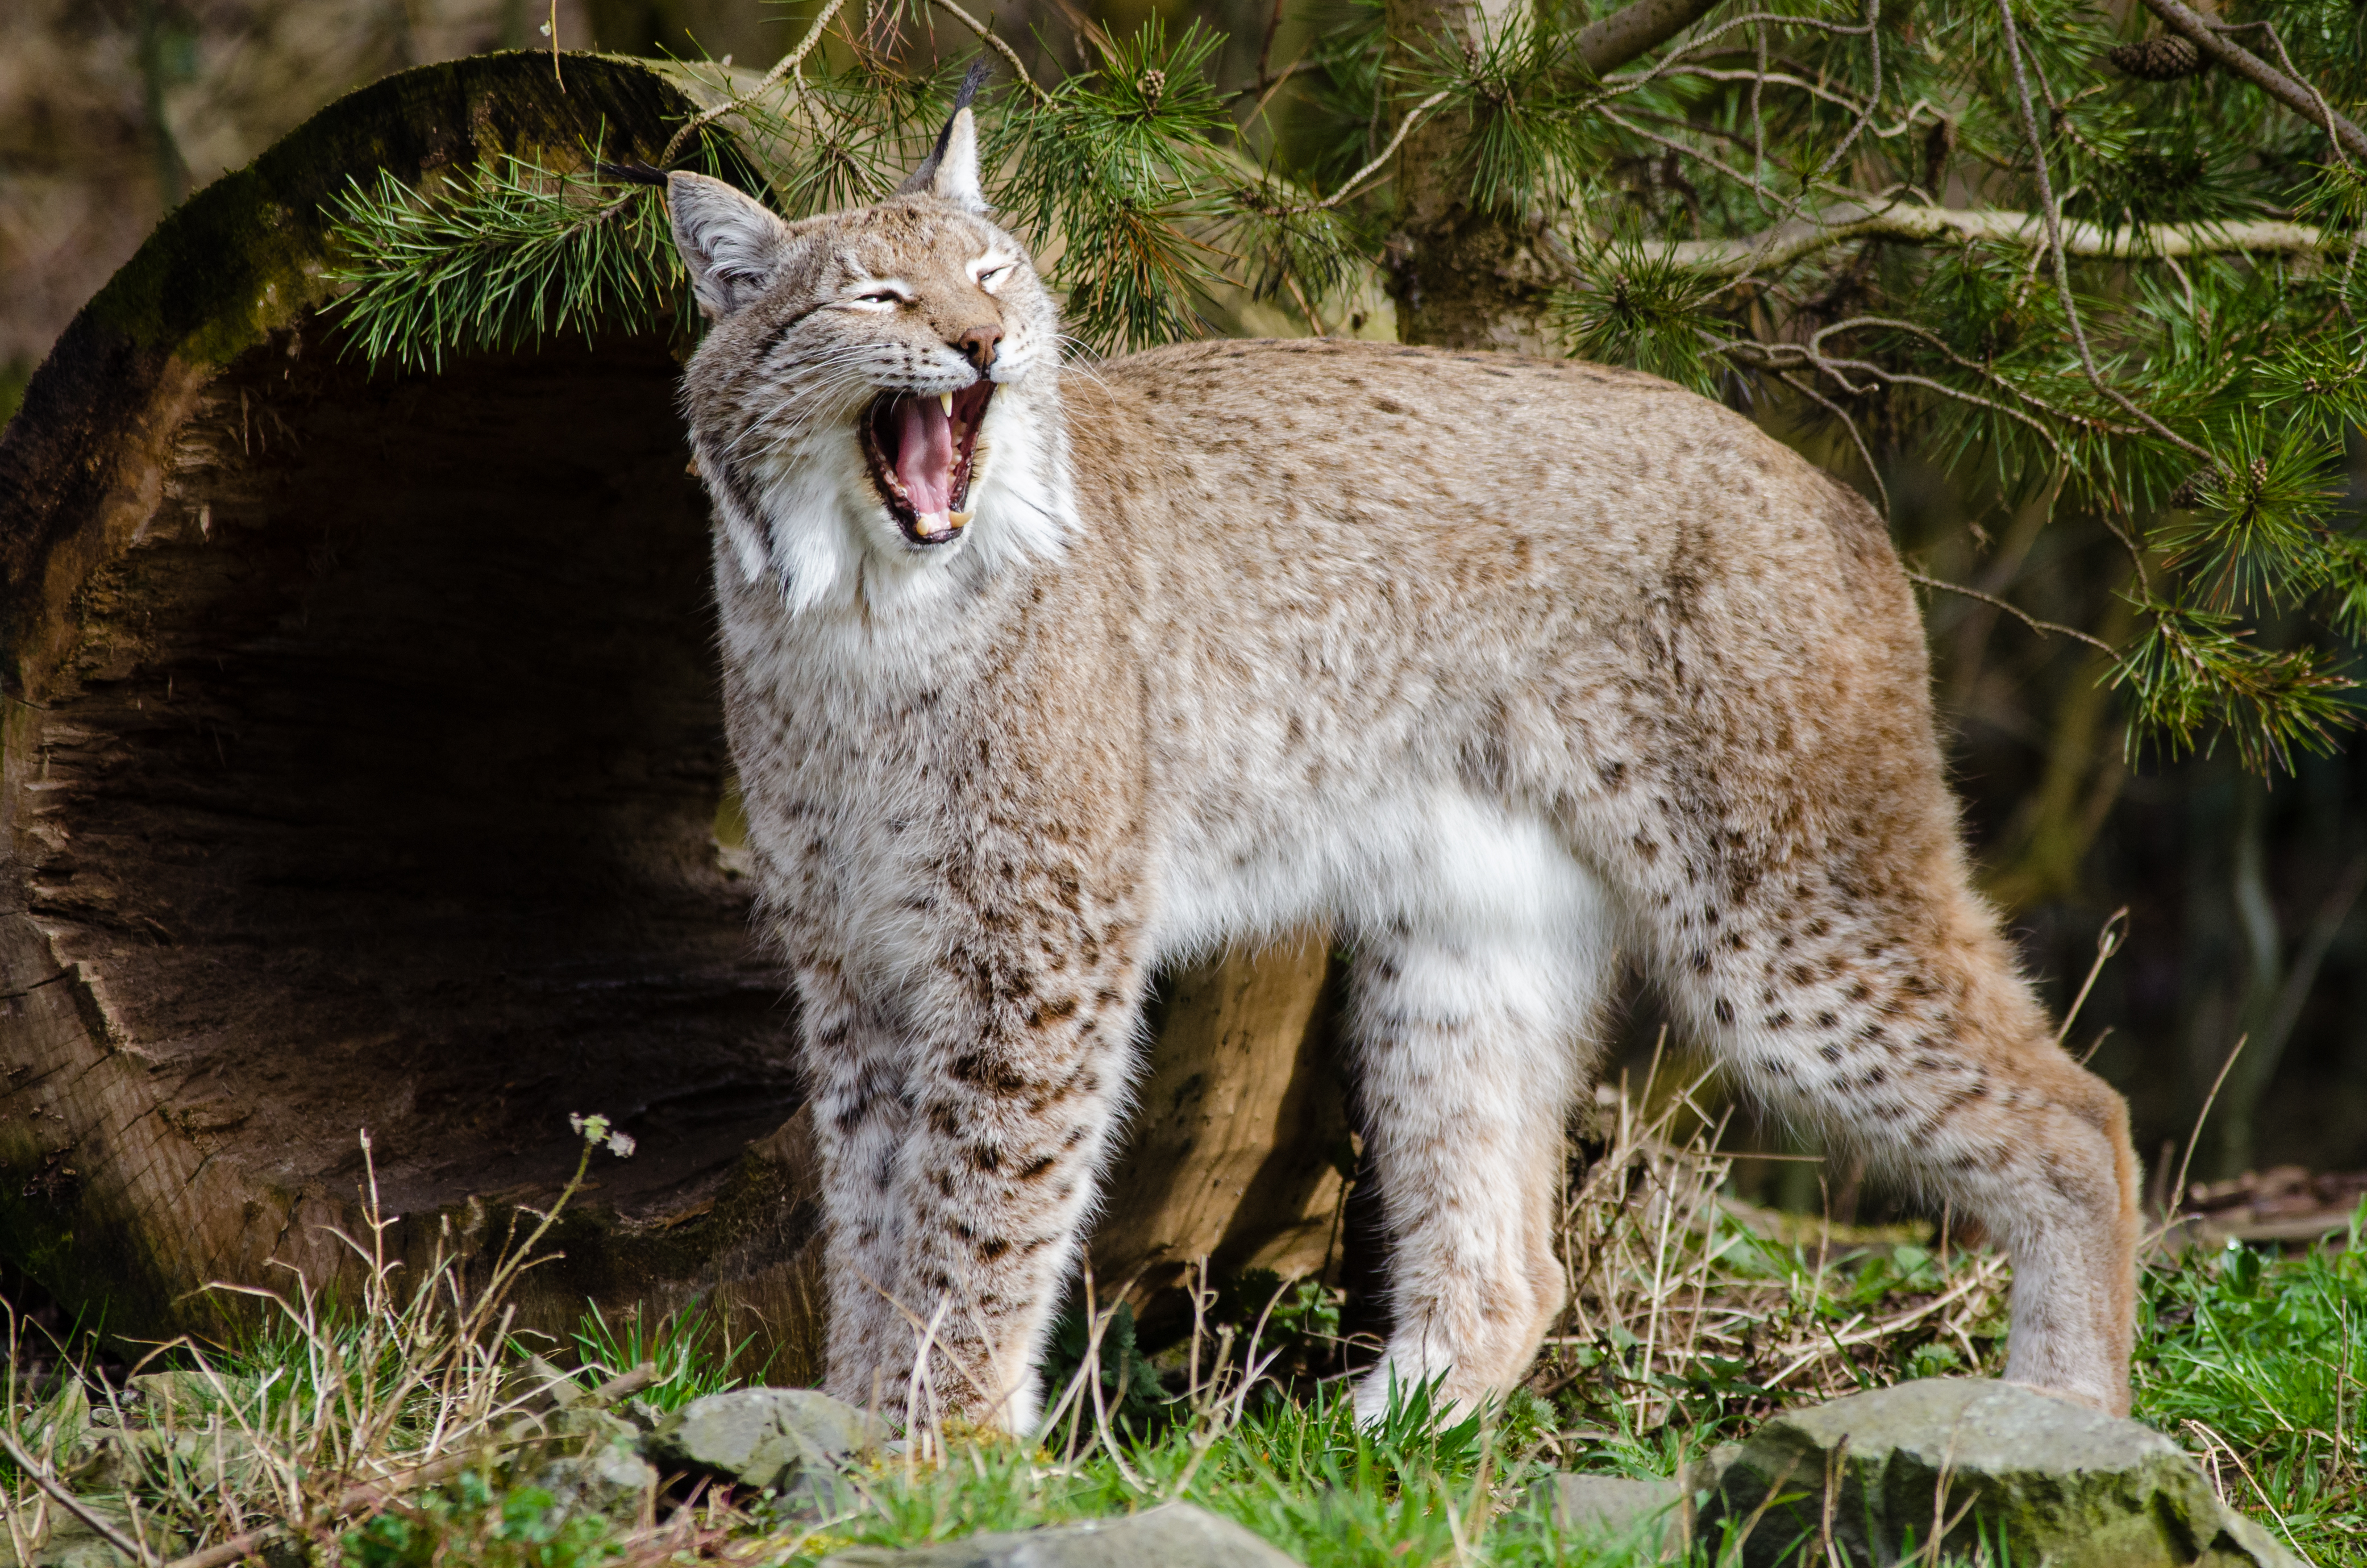
wildlife, zoo, cat, feline, mammal, nikon, fauna, whiskers, ears, vertebrate, germany, deutschland, katze, d7000, tierpark, ohren, lynx, luchs, bobcat, puma, wild cat, small to medium sized cats, cat like mammal